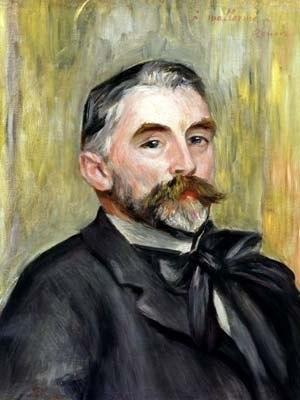
Portrait de Stéphane Mallarmé est un tableau peint par Auguste Renoir en 1892. Il mesure 90 cm de haut sur 50 cm de large et représente le poète Stéphane Mallarmé. Il est conservé au Musée d'Orsay.